List of Suits characters

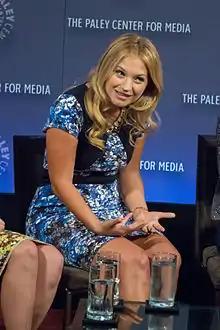
Vanessa Ray

Jenny Griffith, played by Vanessa Ray, is Trevor Evans' girlfriend and a close friend of Trevor's best friend Mike Ross. Though she is Trevor's girlfriend, she has had feelings for Mike since their first meeting and kisses him while she is still dating Trevor. She is initially unaware that Trevor is dealing marijuana. When she learns the truth, she is upset that both Trevor and Mike lied to her. She asks Mike to convince Trevor to stop dealing, but before Mike can talk to him, Trevor again lies and tells her that he stopped dealing because of his conversation with Mike. Mike tells Jenny that the conversation never happened, and she breaks up with Trevor. She is happy to learn that Mike is working as a lawyer and keeps the fact that he does not have a law degree secret. She agrees to act as a witness in Mike's mock trial, and they begin their relationship while practicing for the trial. However, Louis warns her about Rachel and Mike since he saw them kissing. She then proposes the idea of them going on a double date with Rachel. Trevor tells her about a voice-mail Rachel Zane left for Mike, and she breaks up with Mike to allow him to pursue a relationship with Rachel.